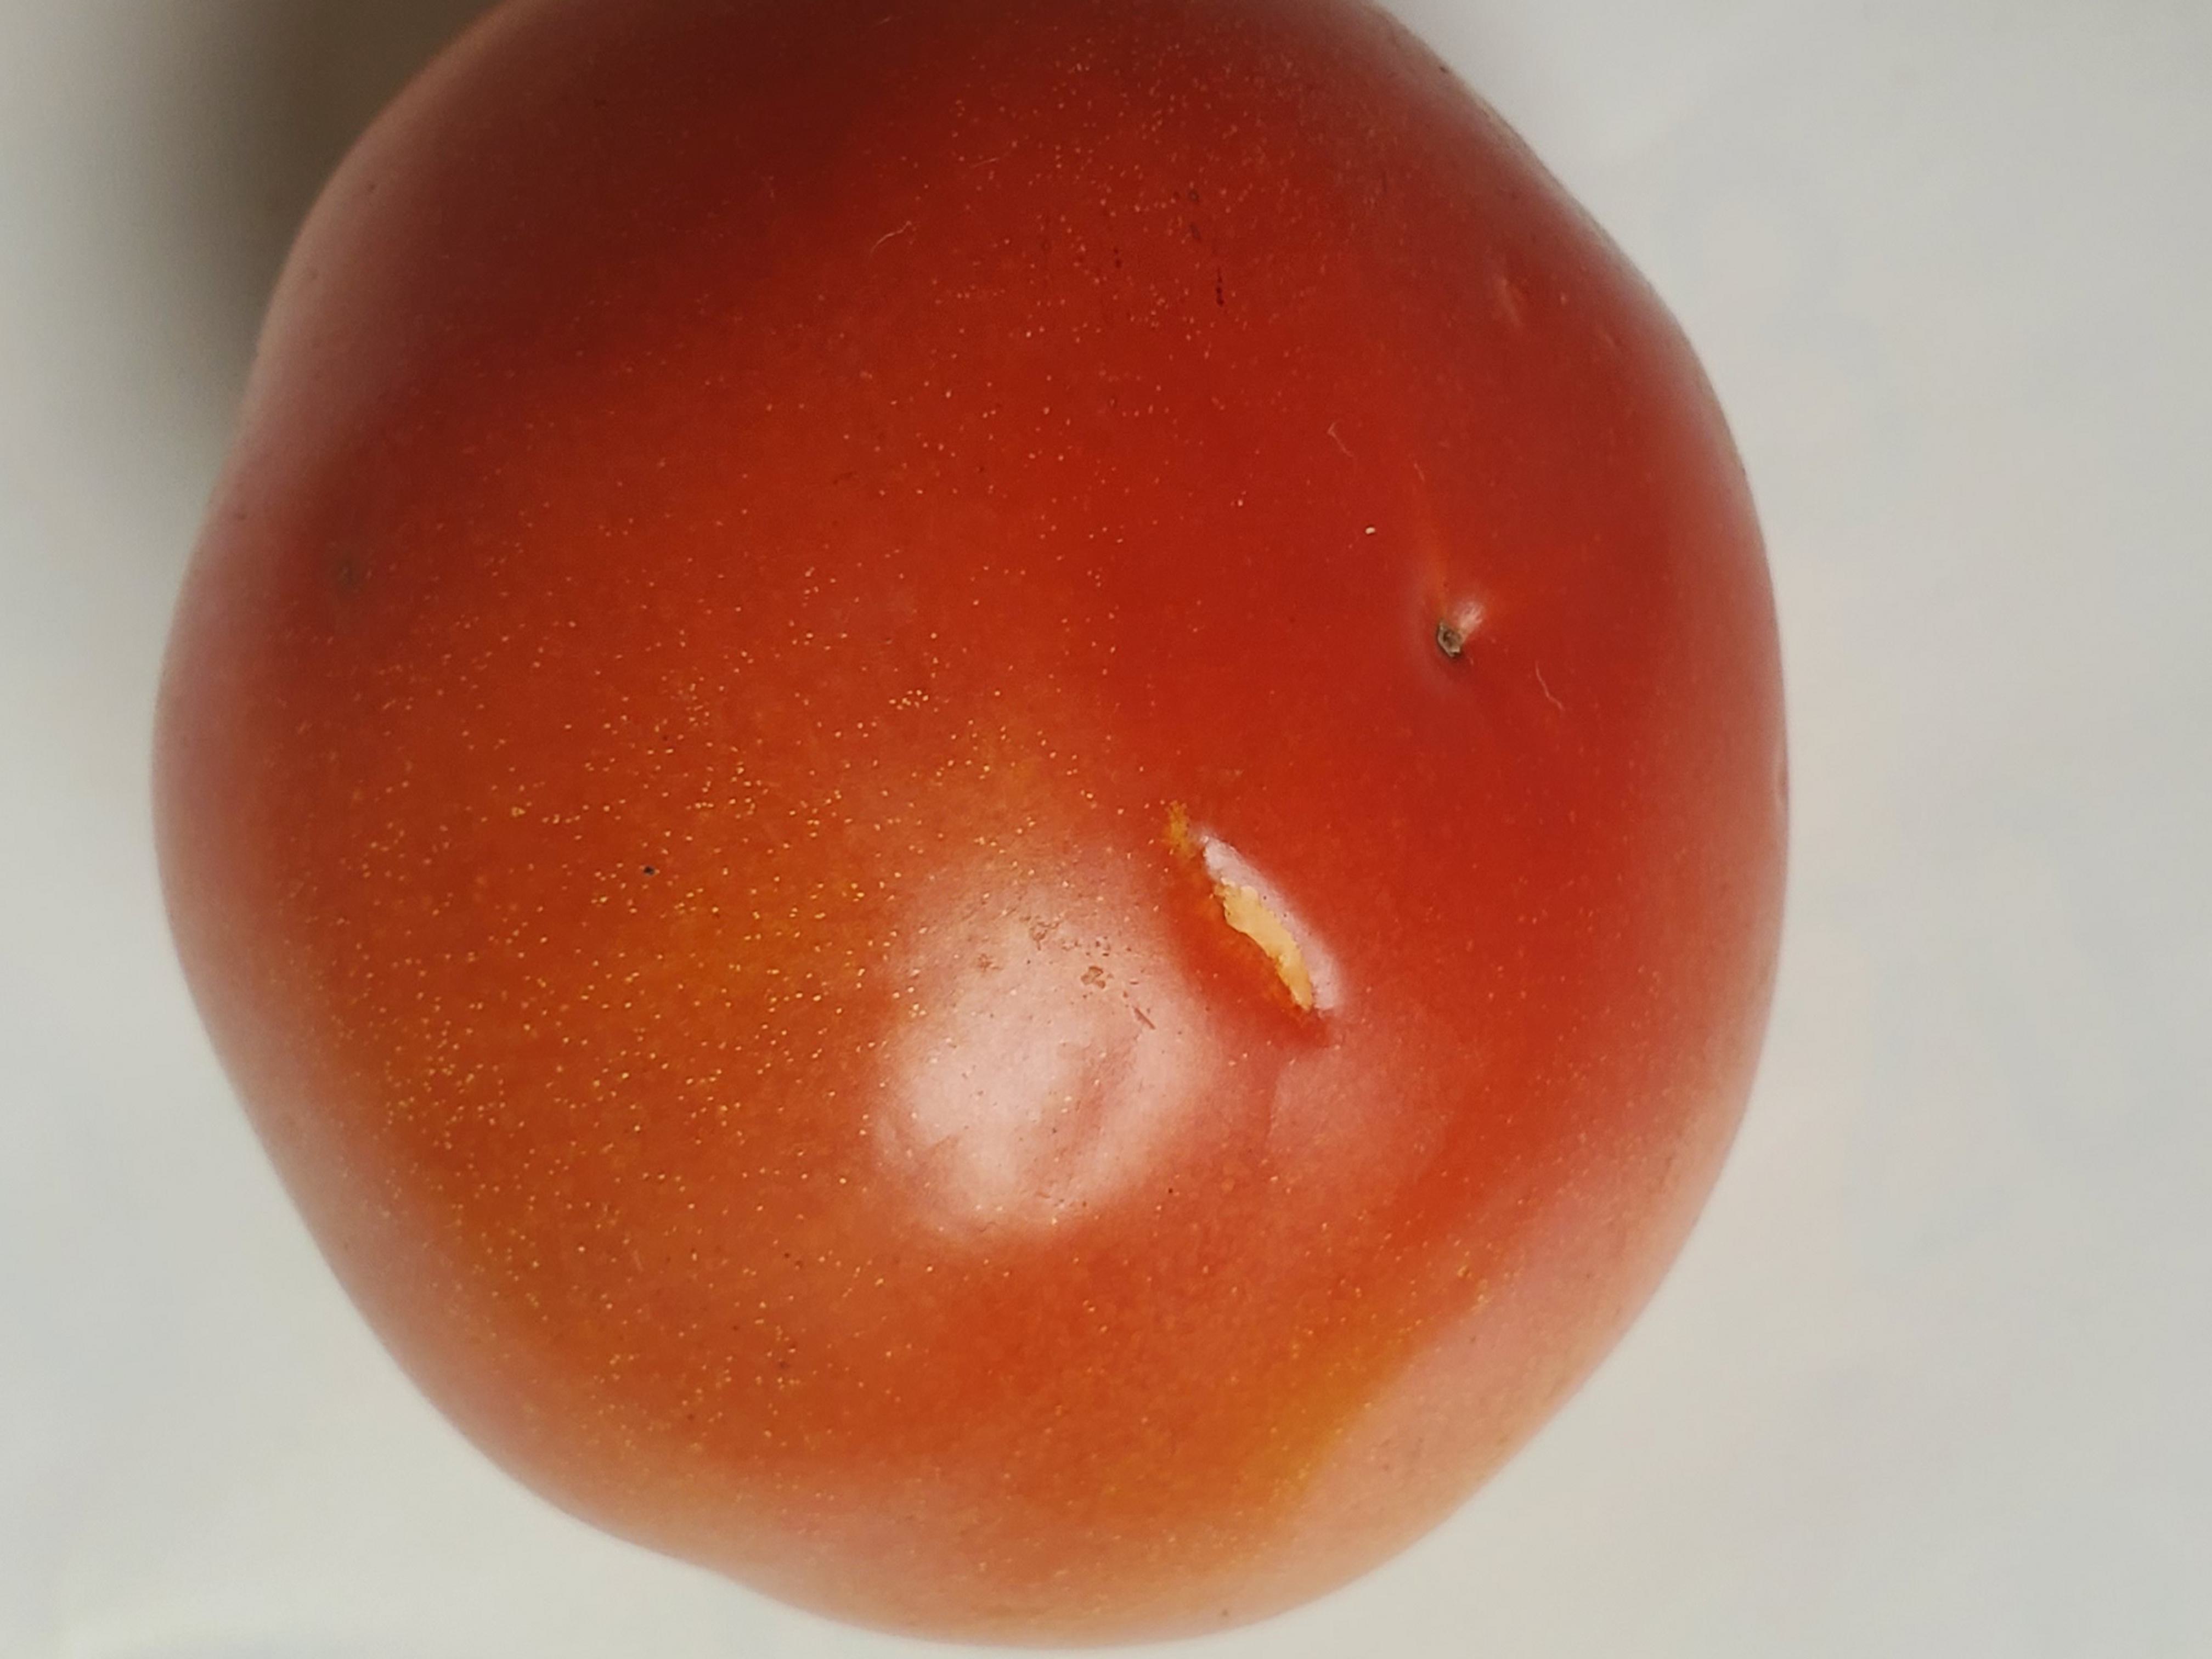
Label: Fresh